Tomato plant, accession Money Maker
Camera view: horizontal (90 deg, fisheye); turntable rotation: 30 degrees
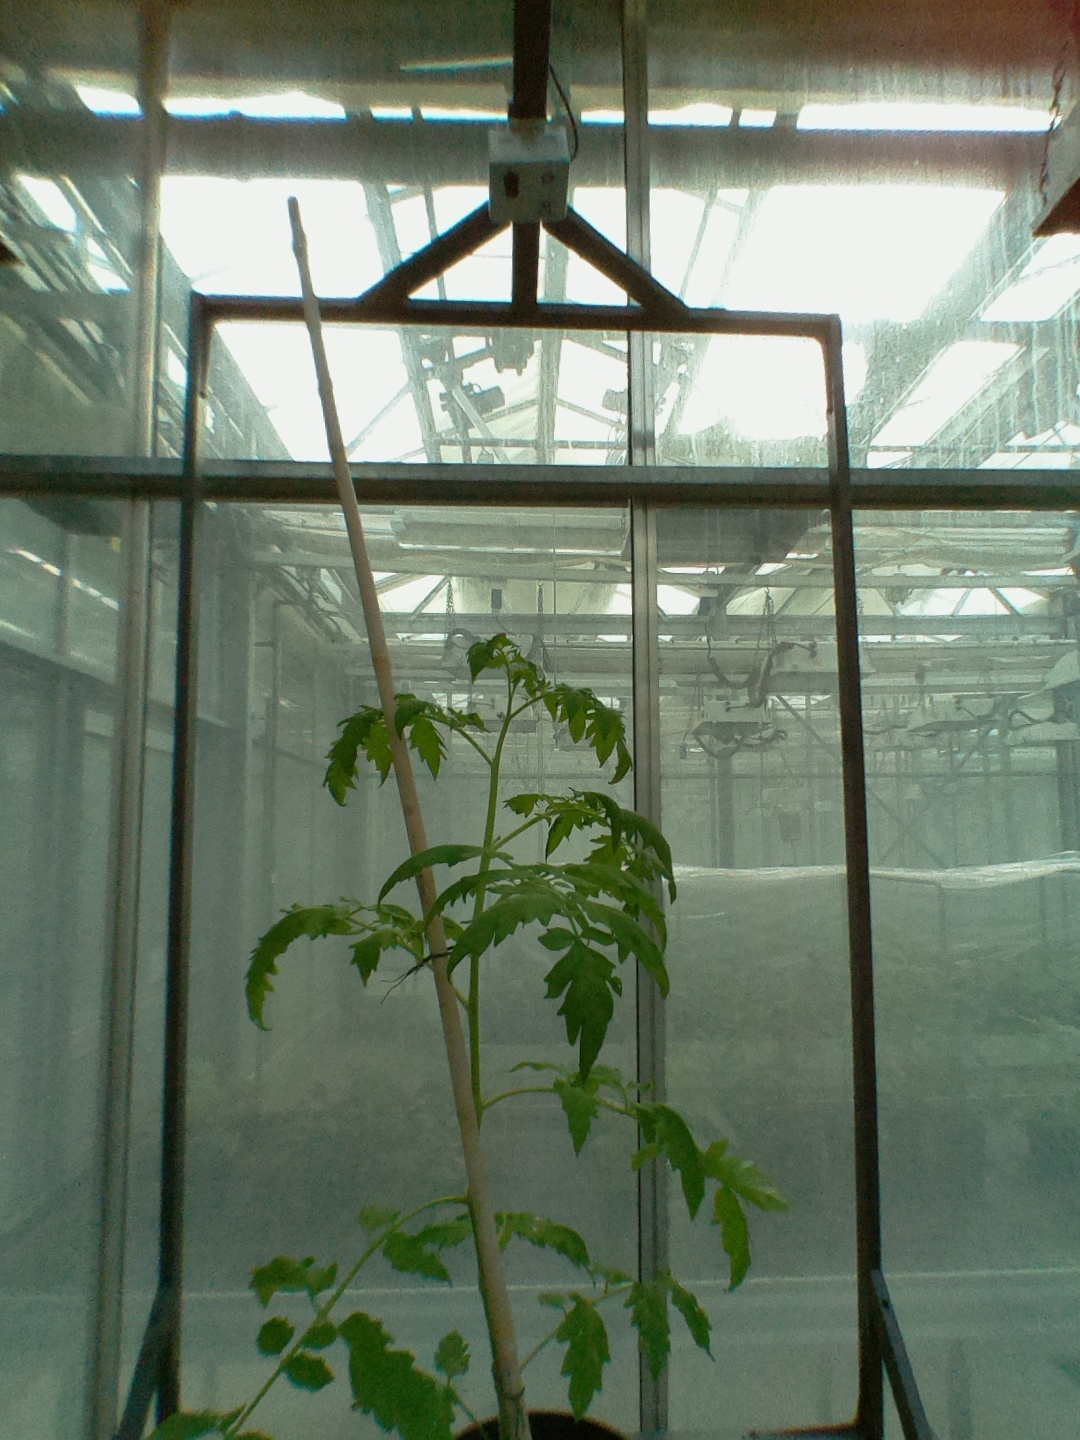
BBCH growth stage 52: 2 inflorescences visible